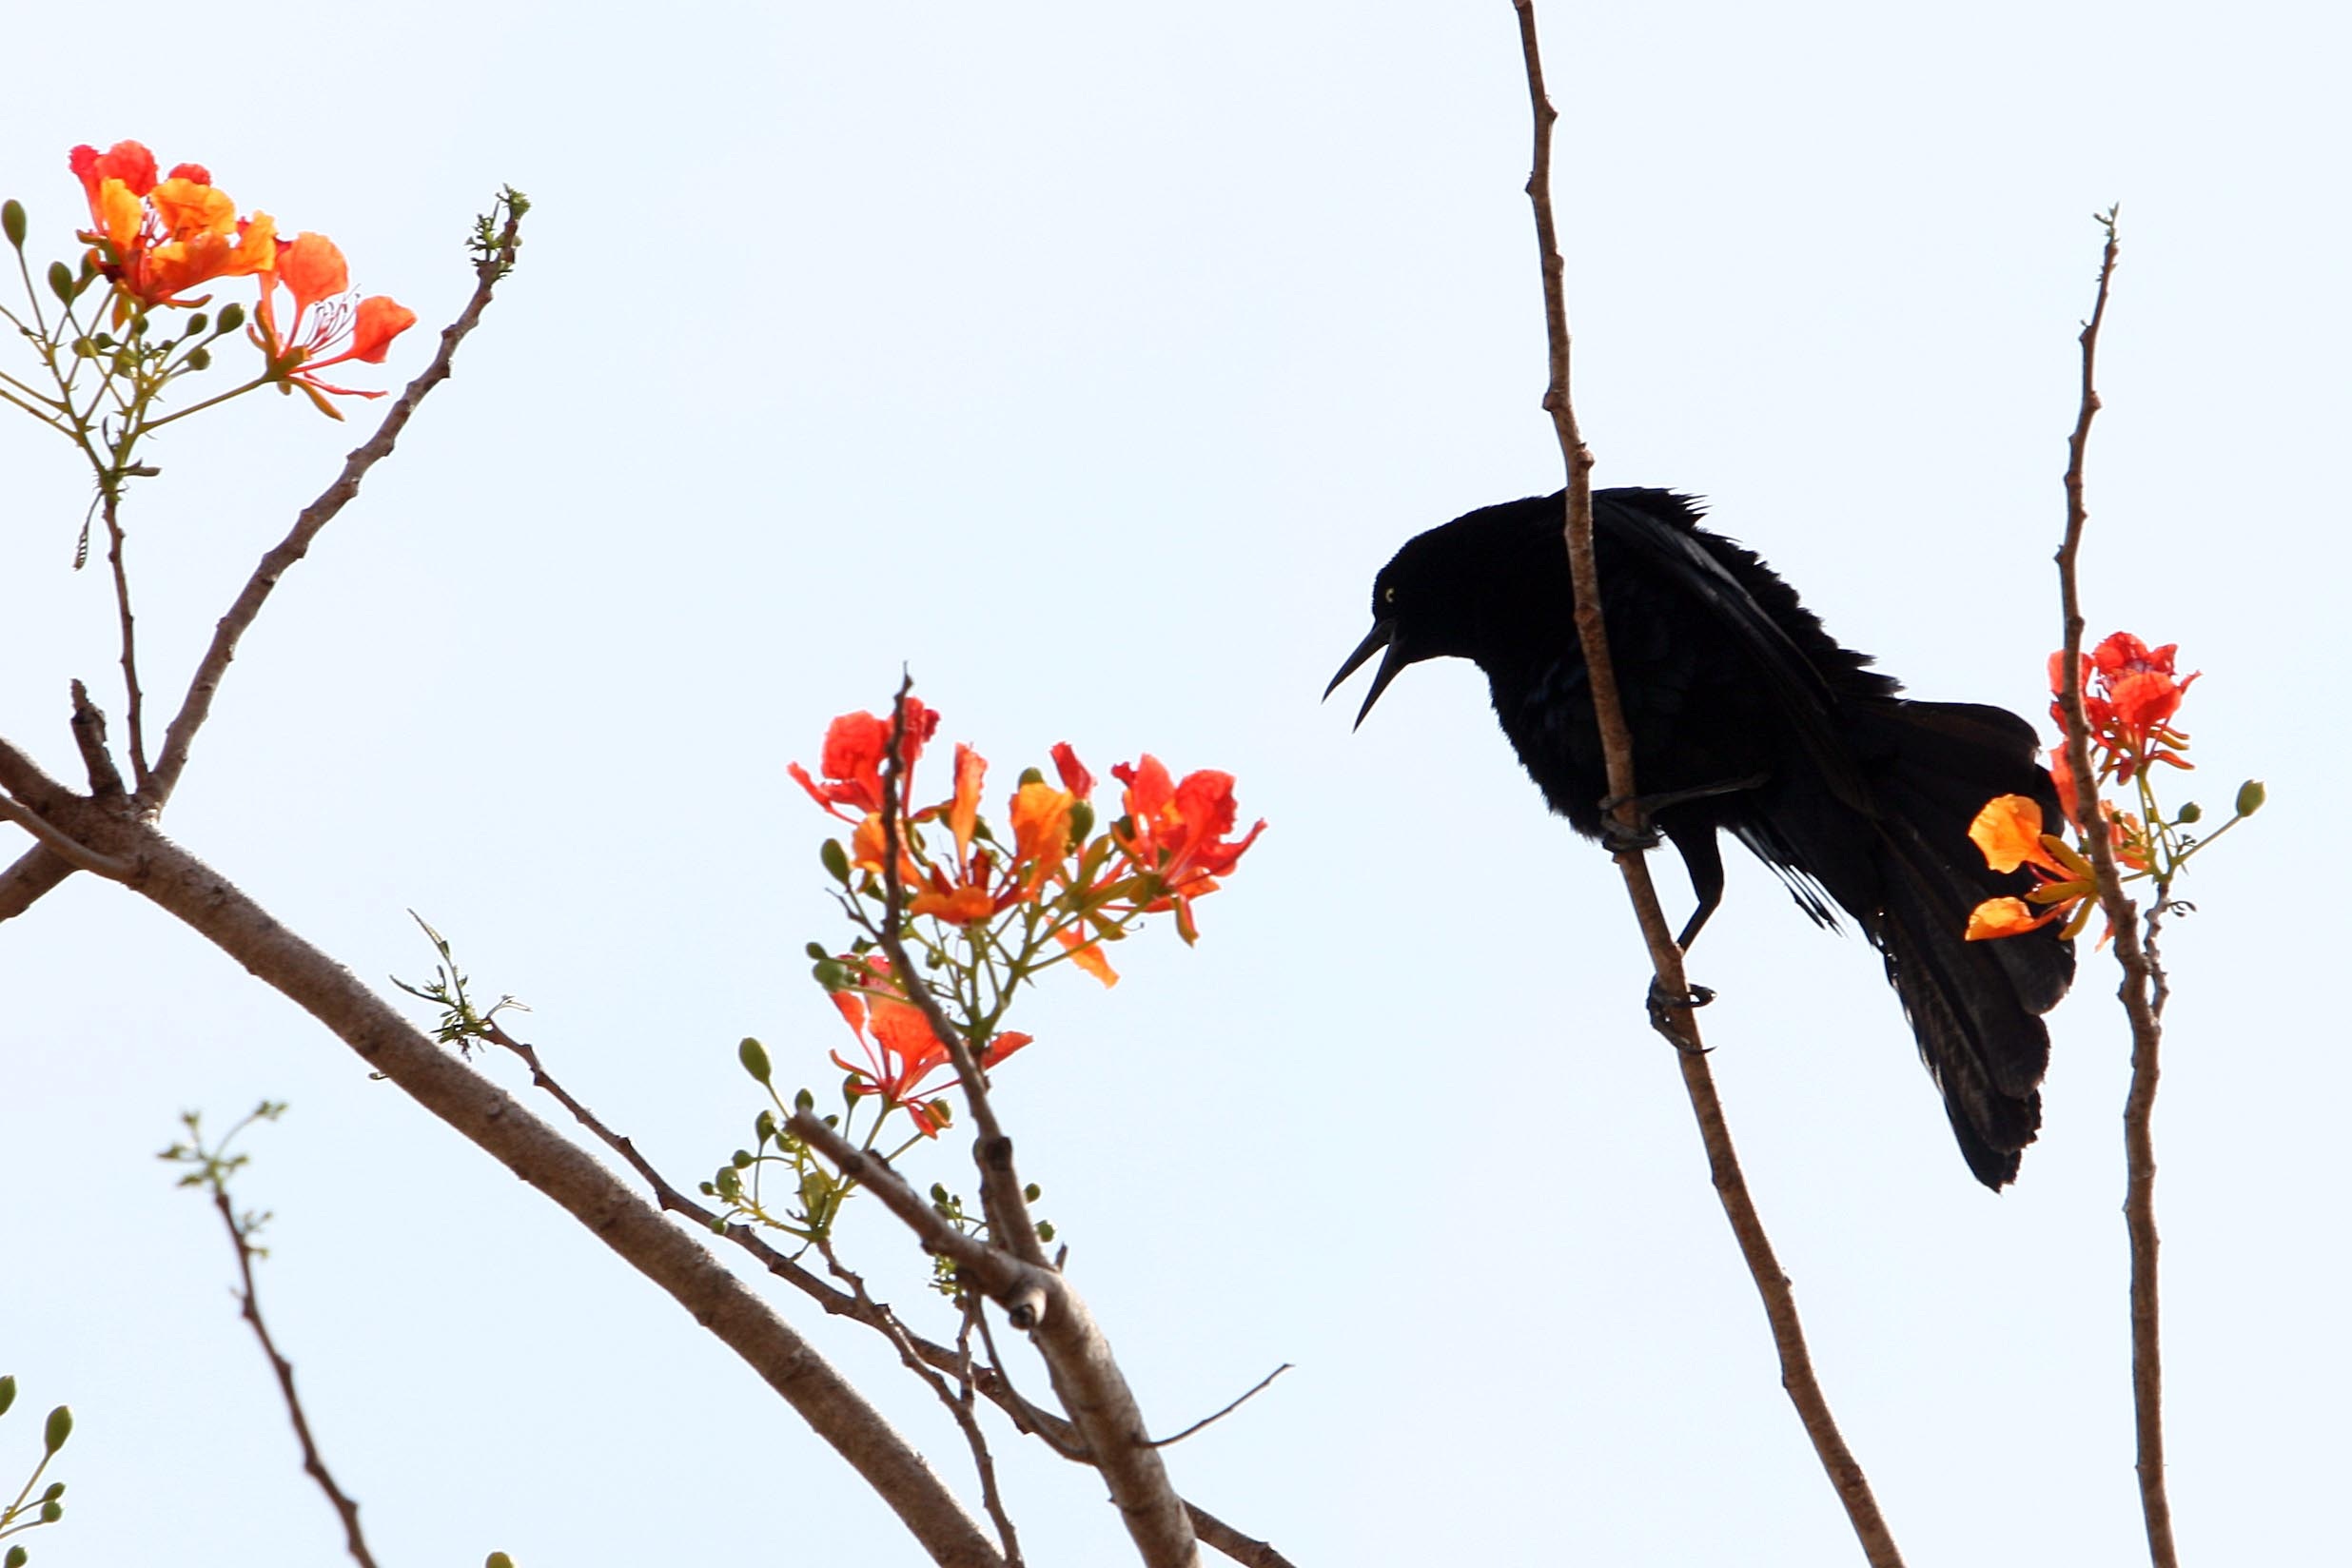
branch, bird, leaf, flower, spring, insect, butterfly, black, flora, fauna, crow, flowers, ave, perching bird